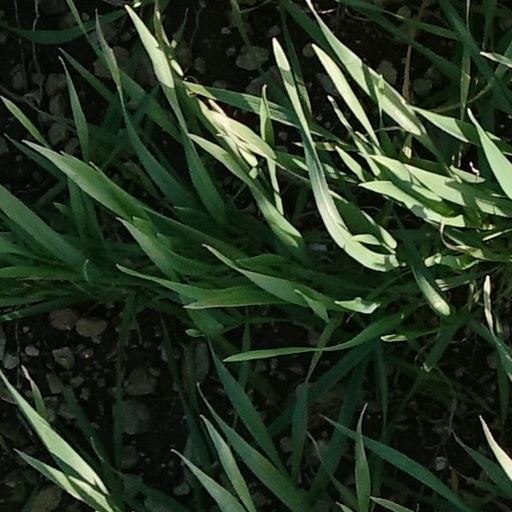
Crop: wheat